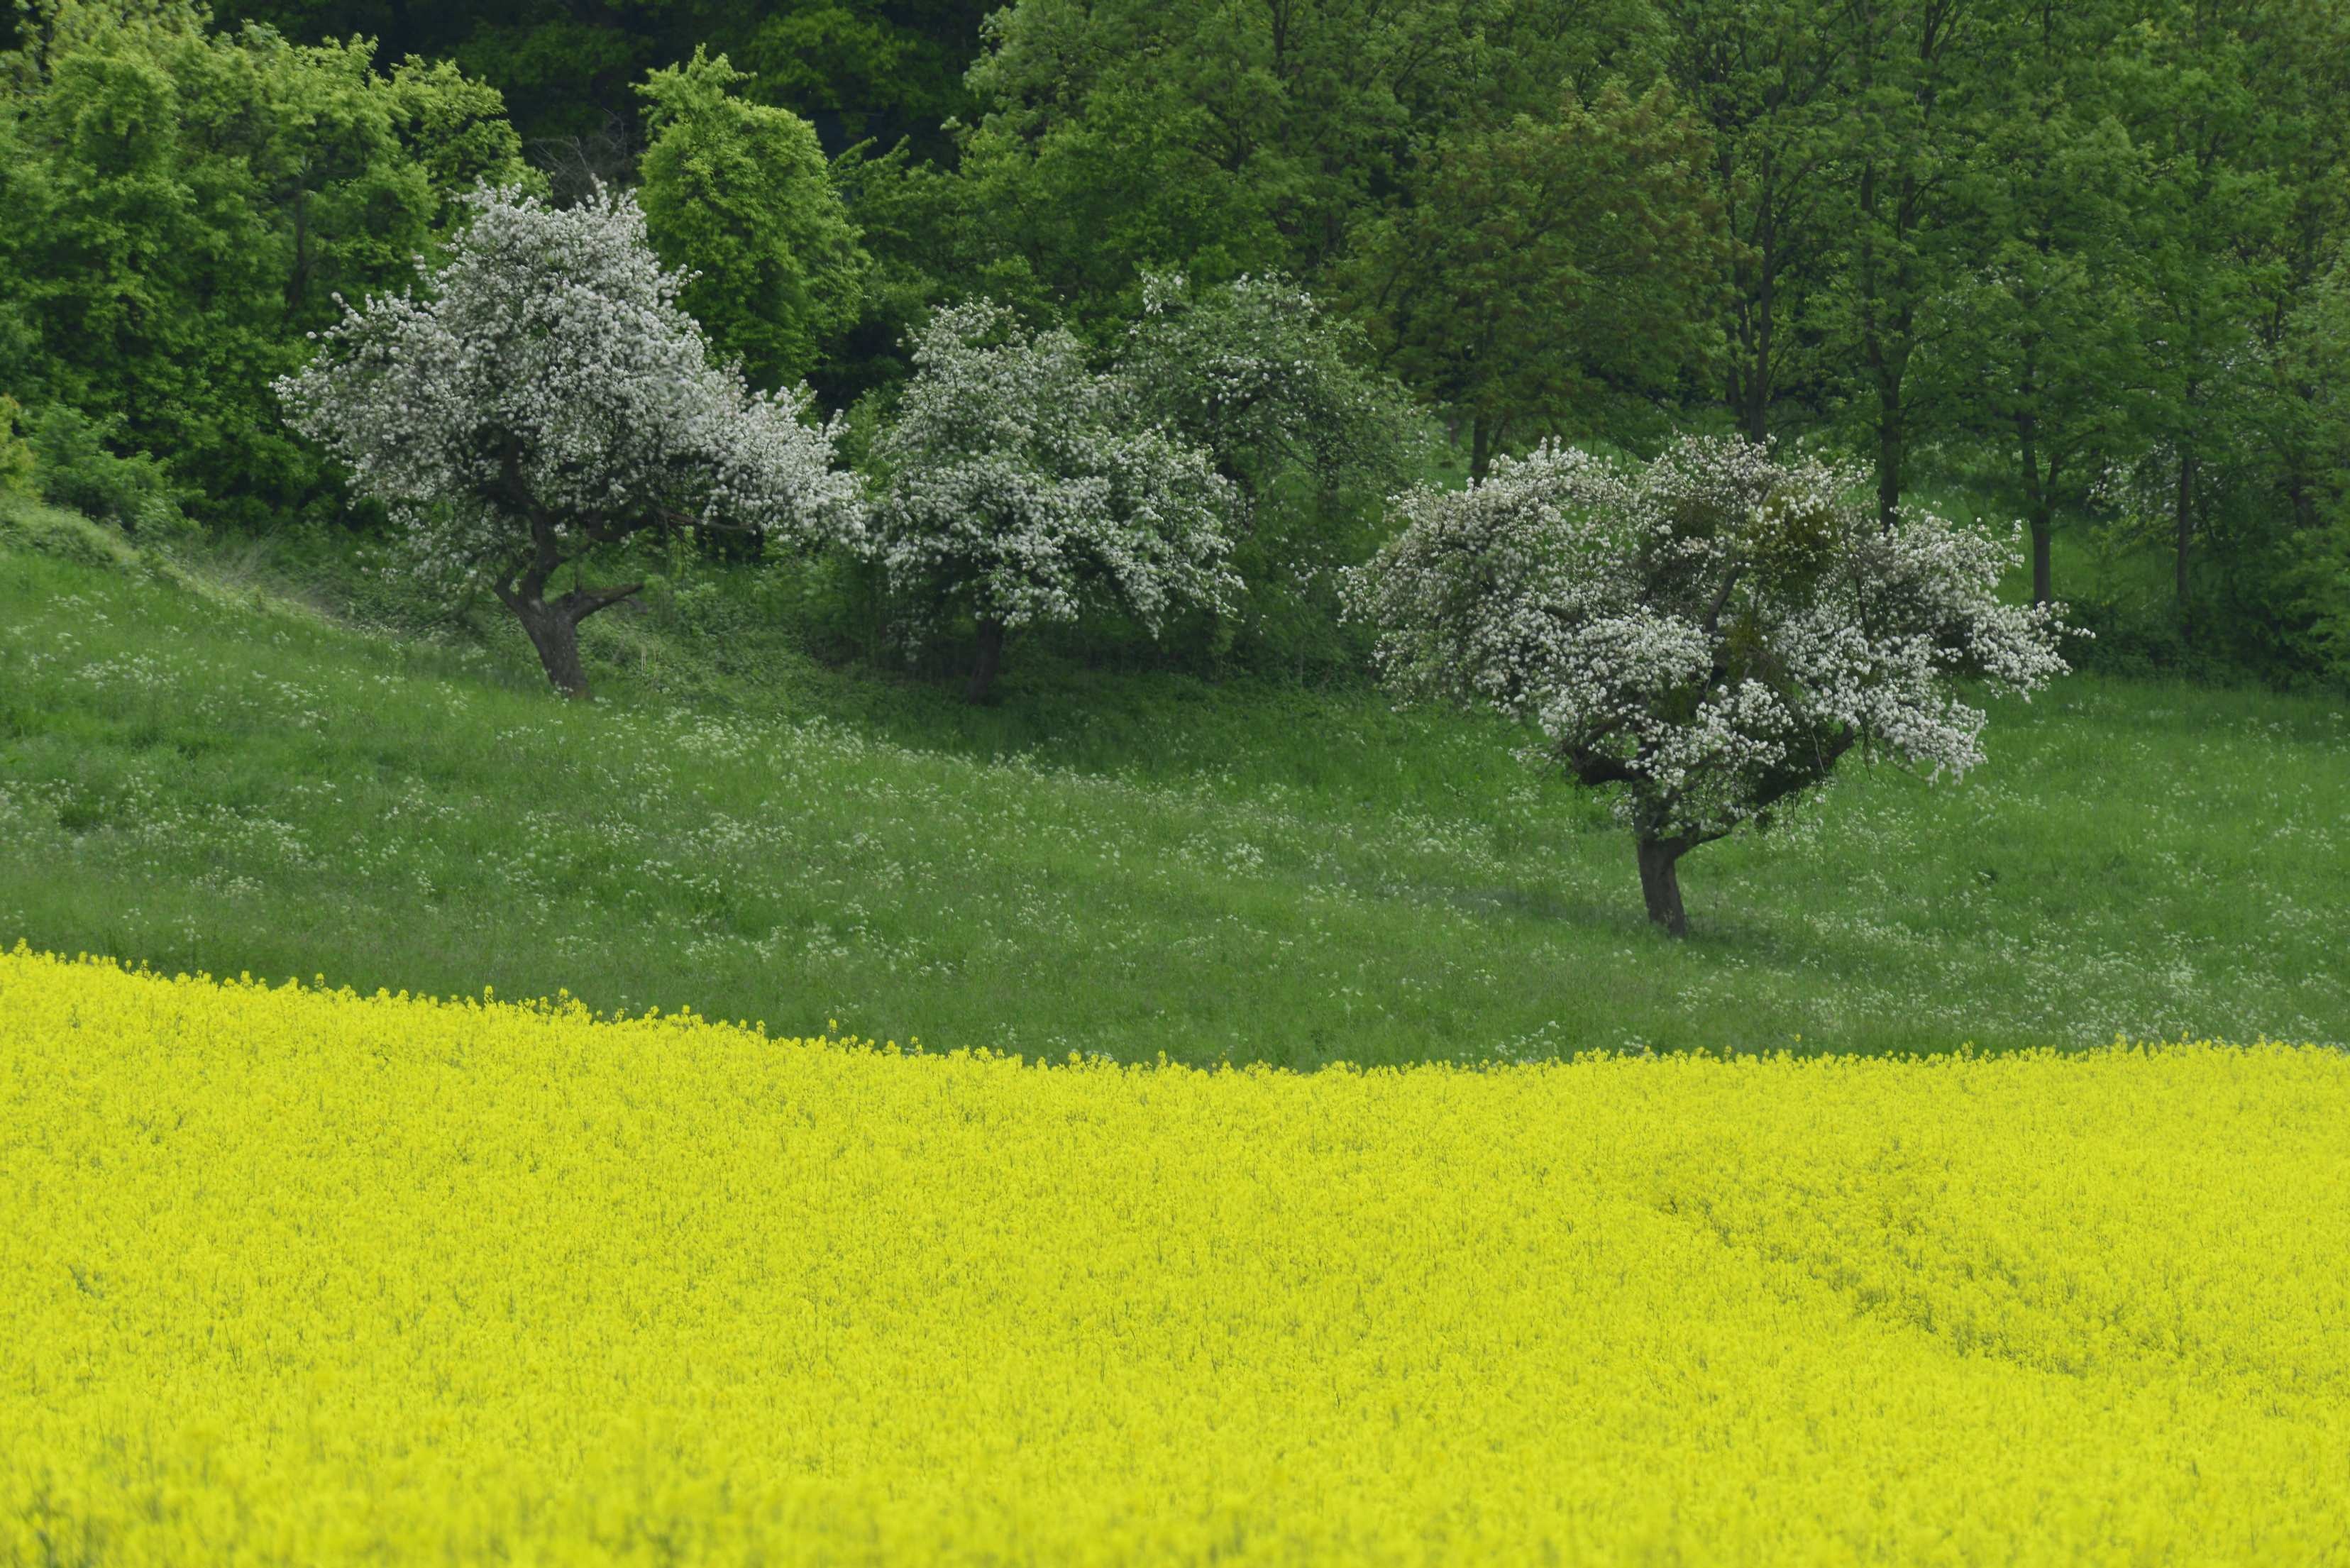
landscape, plant, field, meadow, flower, food, spring, produce, vegetable, yellow, agriculture, rapeseed, l, shrub, canola, ecosystem, brassica, rural area, rape blossom, flowering plant, field of rapeseeds, rare plant, grass family, land plant, mustard plant